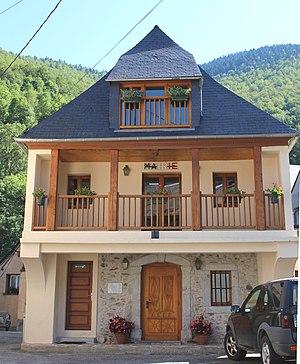
Mairie de Bareilles (Hautes-Pyrénées)
Bareilles est une commune française située dans le département des Hautes-Pyrénées, en région Occitanie.